Hammond Johnson

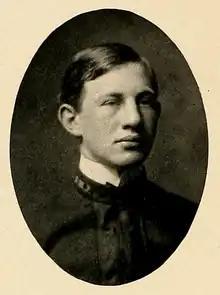
Johnson pictured in "The Bomb 1904", VMI yearbook

Edward Hammond Johnson (April 19, 1883 – May 17, 1919) was an American football player and coach of football and baseball. He served as the head football coach at the University of Virginia for one season in 1907, compiling a record of 6–3–1. Johnson was also the head baseball coach at the University of Georgia for one season in 1908, tallying a mark of 20–2.